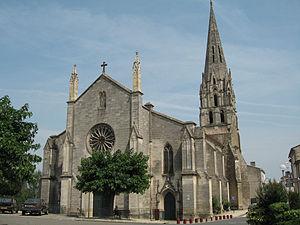
Cet article recense les monuments historiques de l'arrondissement de Langon, dans le département de la Gironde, en France.
Langon est une commune du Sud-Ouest de la France, située dans le département de la Gironde et dans la région Nouvelle-Aquitaine. Elle est le chef-lieu d'un arrondissement.
L'église Saint-Gervais-Saint-Protais de Langon est une église catholique située sur la commune de Langon, dans le département de la Gironde, en France.